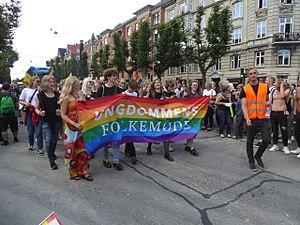
Les personnes lesbiennes, gaies, bisexuelles et transgenres au Danemark peuvent faire face à des difficultés juridiques que ne rencontrent pas les habitants non-LGBT.